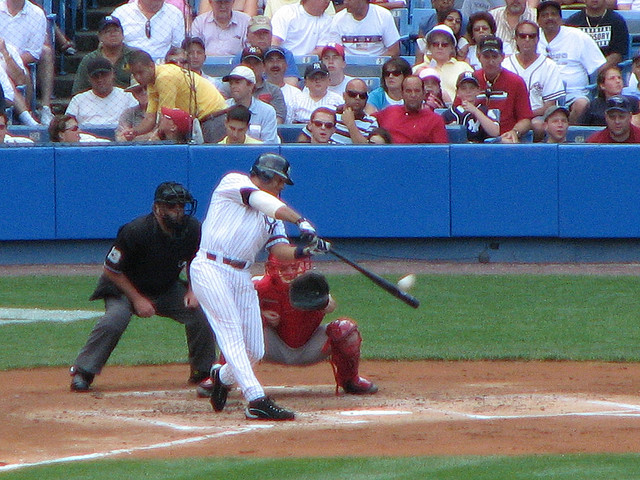
cầu thủ bóng chày đang cầm gậy thi đấu trên sân trước đông đảo khán giả quan sát